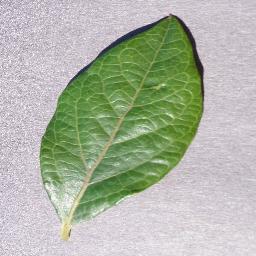
Label: Blueberry___healthy